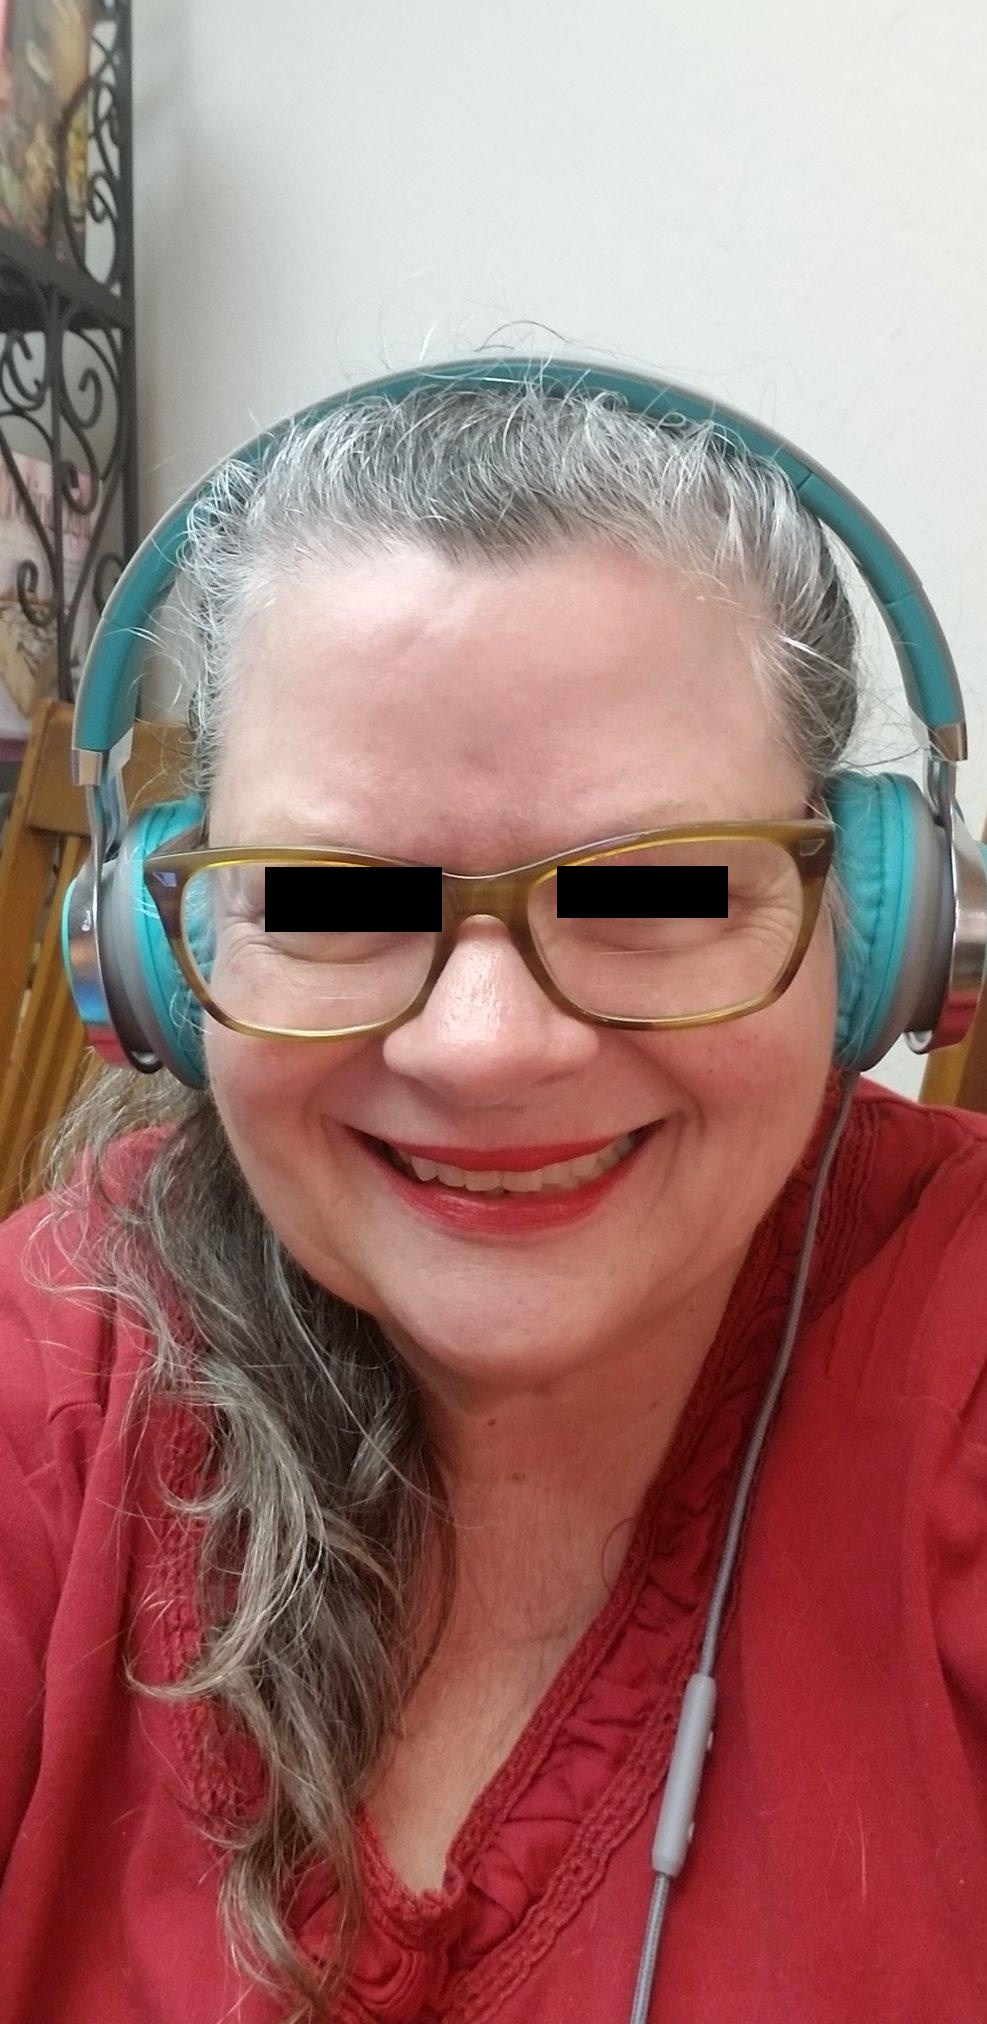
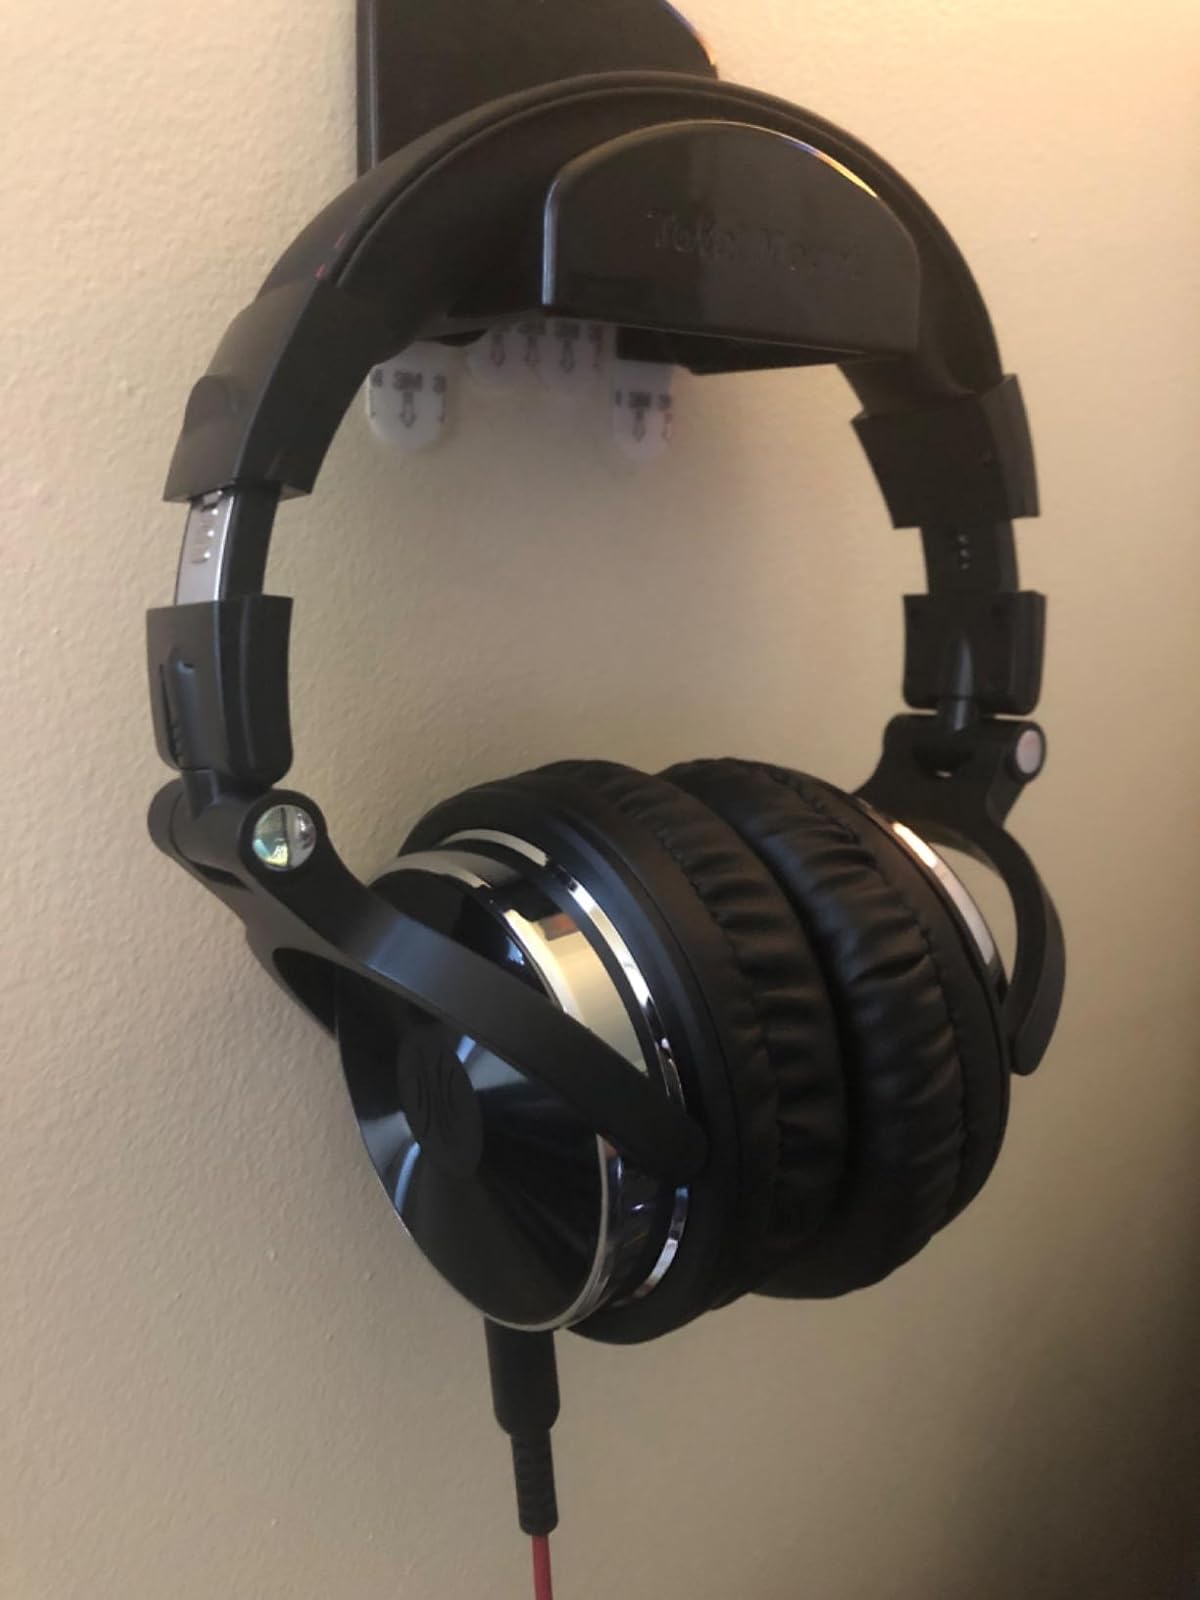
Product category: headphones
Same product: no